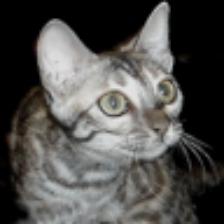
Label: NonHuman